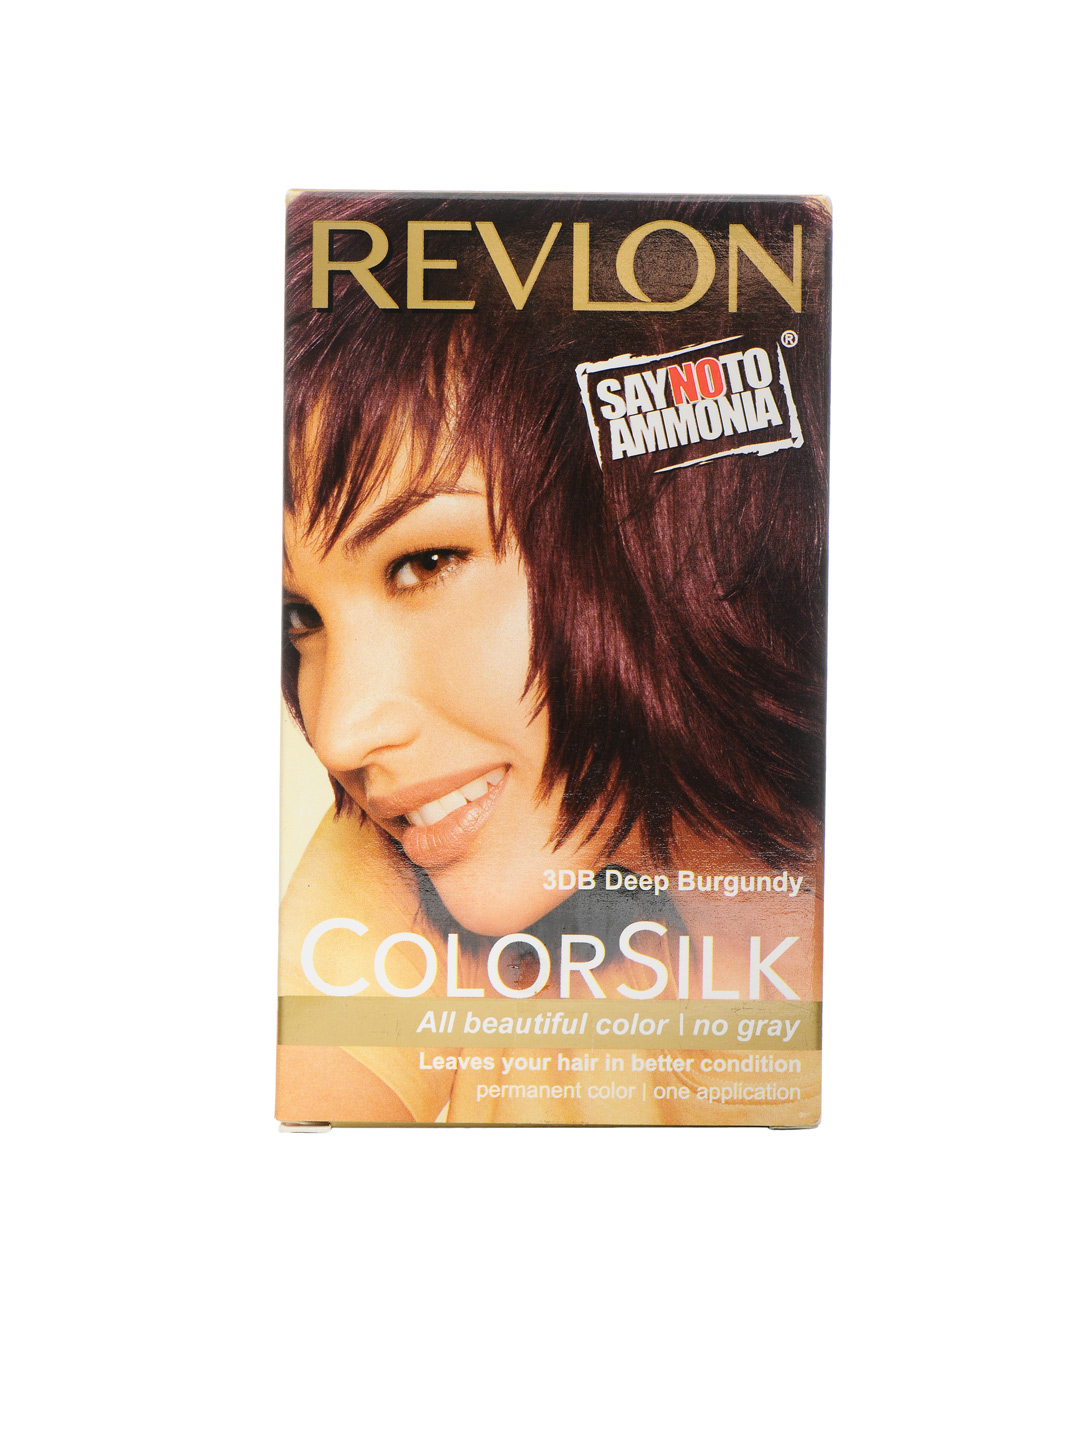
Revlon Colorsilk 3DB Deep Burgundy Hair Colour
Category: Personal Care / Hair / Hair Colour
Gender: Women
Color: Burgundy
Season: Spring 2017
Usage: Casual